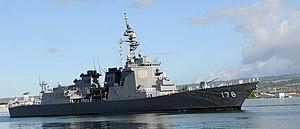
La classe Atago est une classe de destroyers lance-missiles de la Force maritime d'autodéfense japonaise construite par Mitsubishi Heavy Industries.